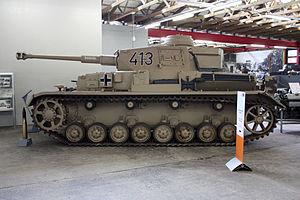
Le 7,5-cm KampfWagenKanone 40 est un canon utilisé pendant la Seconde Guerre mondiale par la Wehrmacht. Il était l'armement principal des chars moyens SdKfz.161 Panzerkampfwagen IV et des canons d'assaut SdKfz.142 Sturmgeschütz III en vue de remplacer le 7,5 cm KwK 37 L/24. Ce canon fut construit en deux longueurs de tube L/43 et L/48.